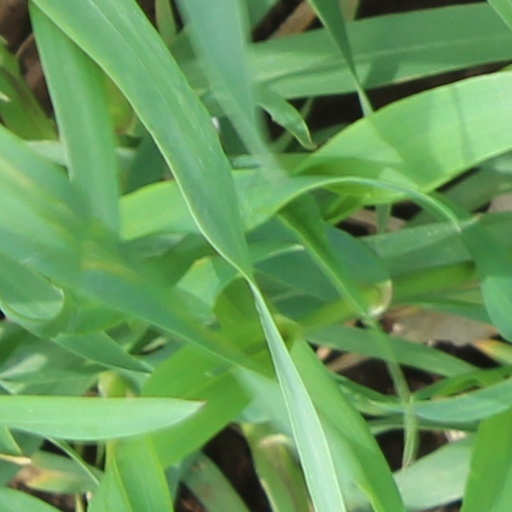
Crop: wheat